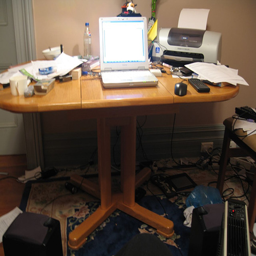
A desk with various items including a laptop and printer.
A wooden table topped with an open laptop computer.
A home office work station with a computer and printer on it.
a table used as an office with computer and a printer
A wooden table with a laptop and a printer sitting upon it.